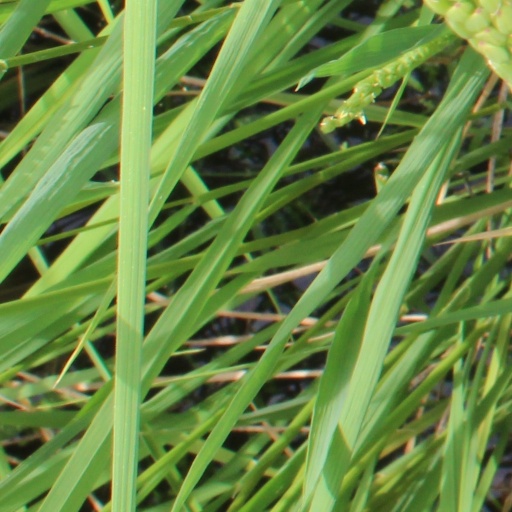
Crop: rice